Isabella Coymans

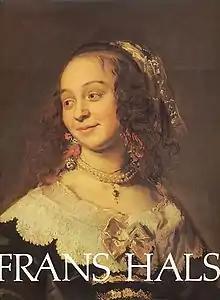
Cover of Seymour Slive catalog of Frans Hals paintings in 1989

She was the wealthy daughter of the Haarlem cloth merchant Joseph Coymans and Dorothea Berck. She chose as her husband Stephanus Geraerdts, who was a member of the Haarlem regency, and married him in 1644.